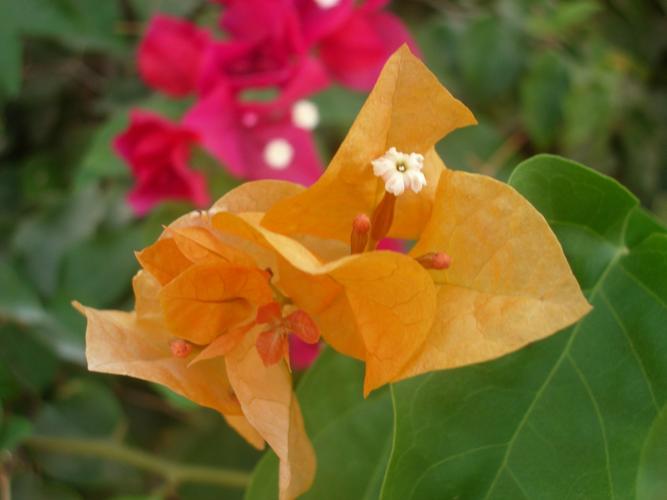
Label: bougainvillea